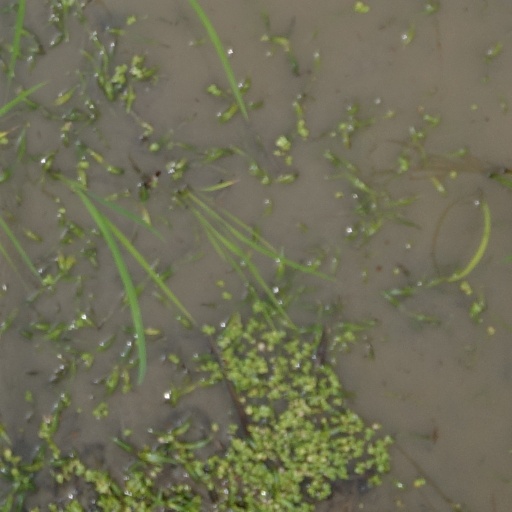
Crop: rice